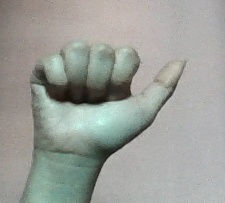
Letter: dhad